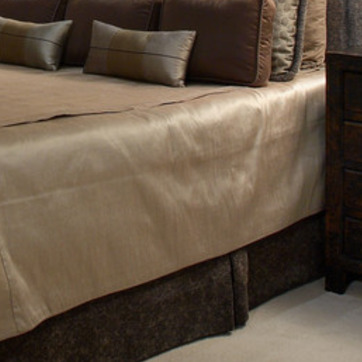
Material: fabric